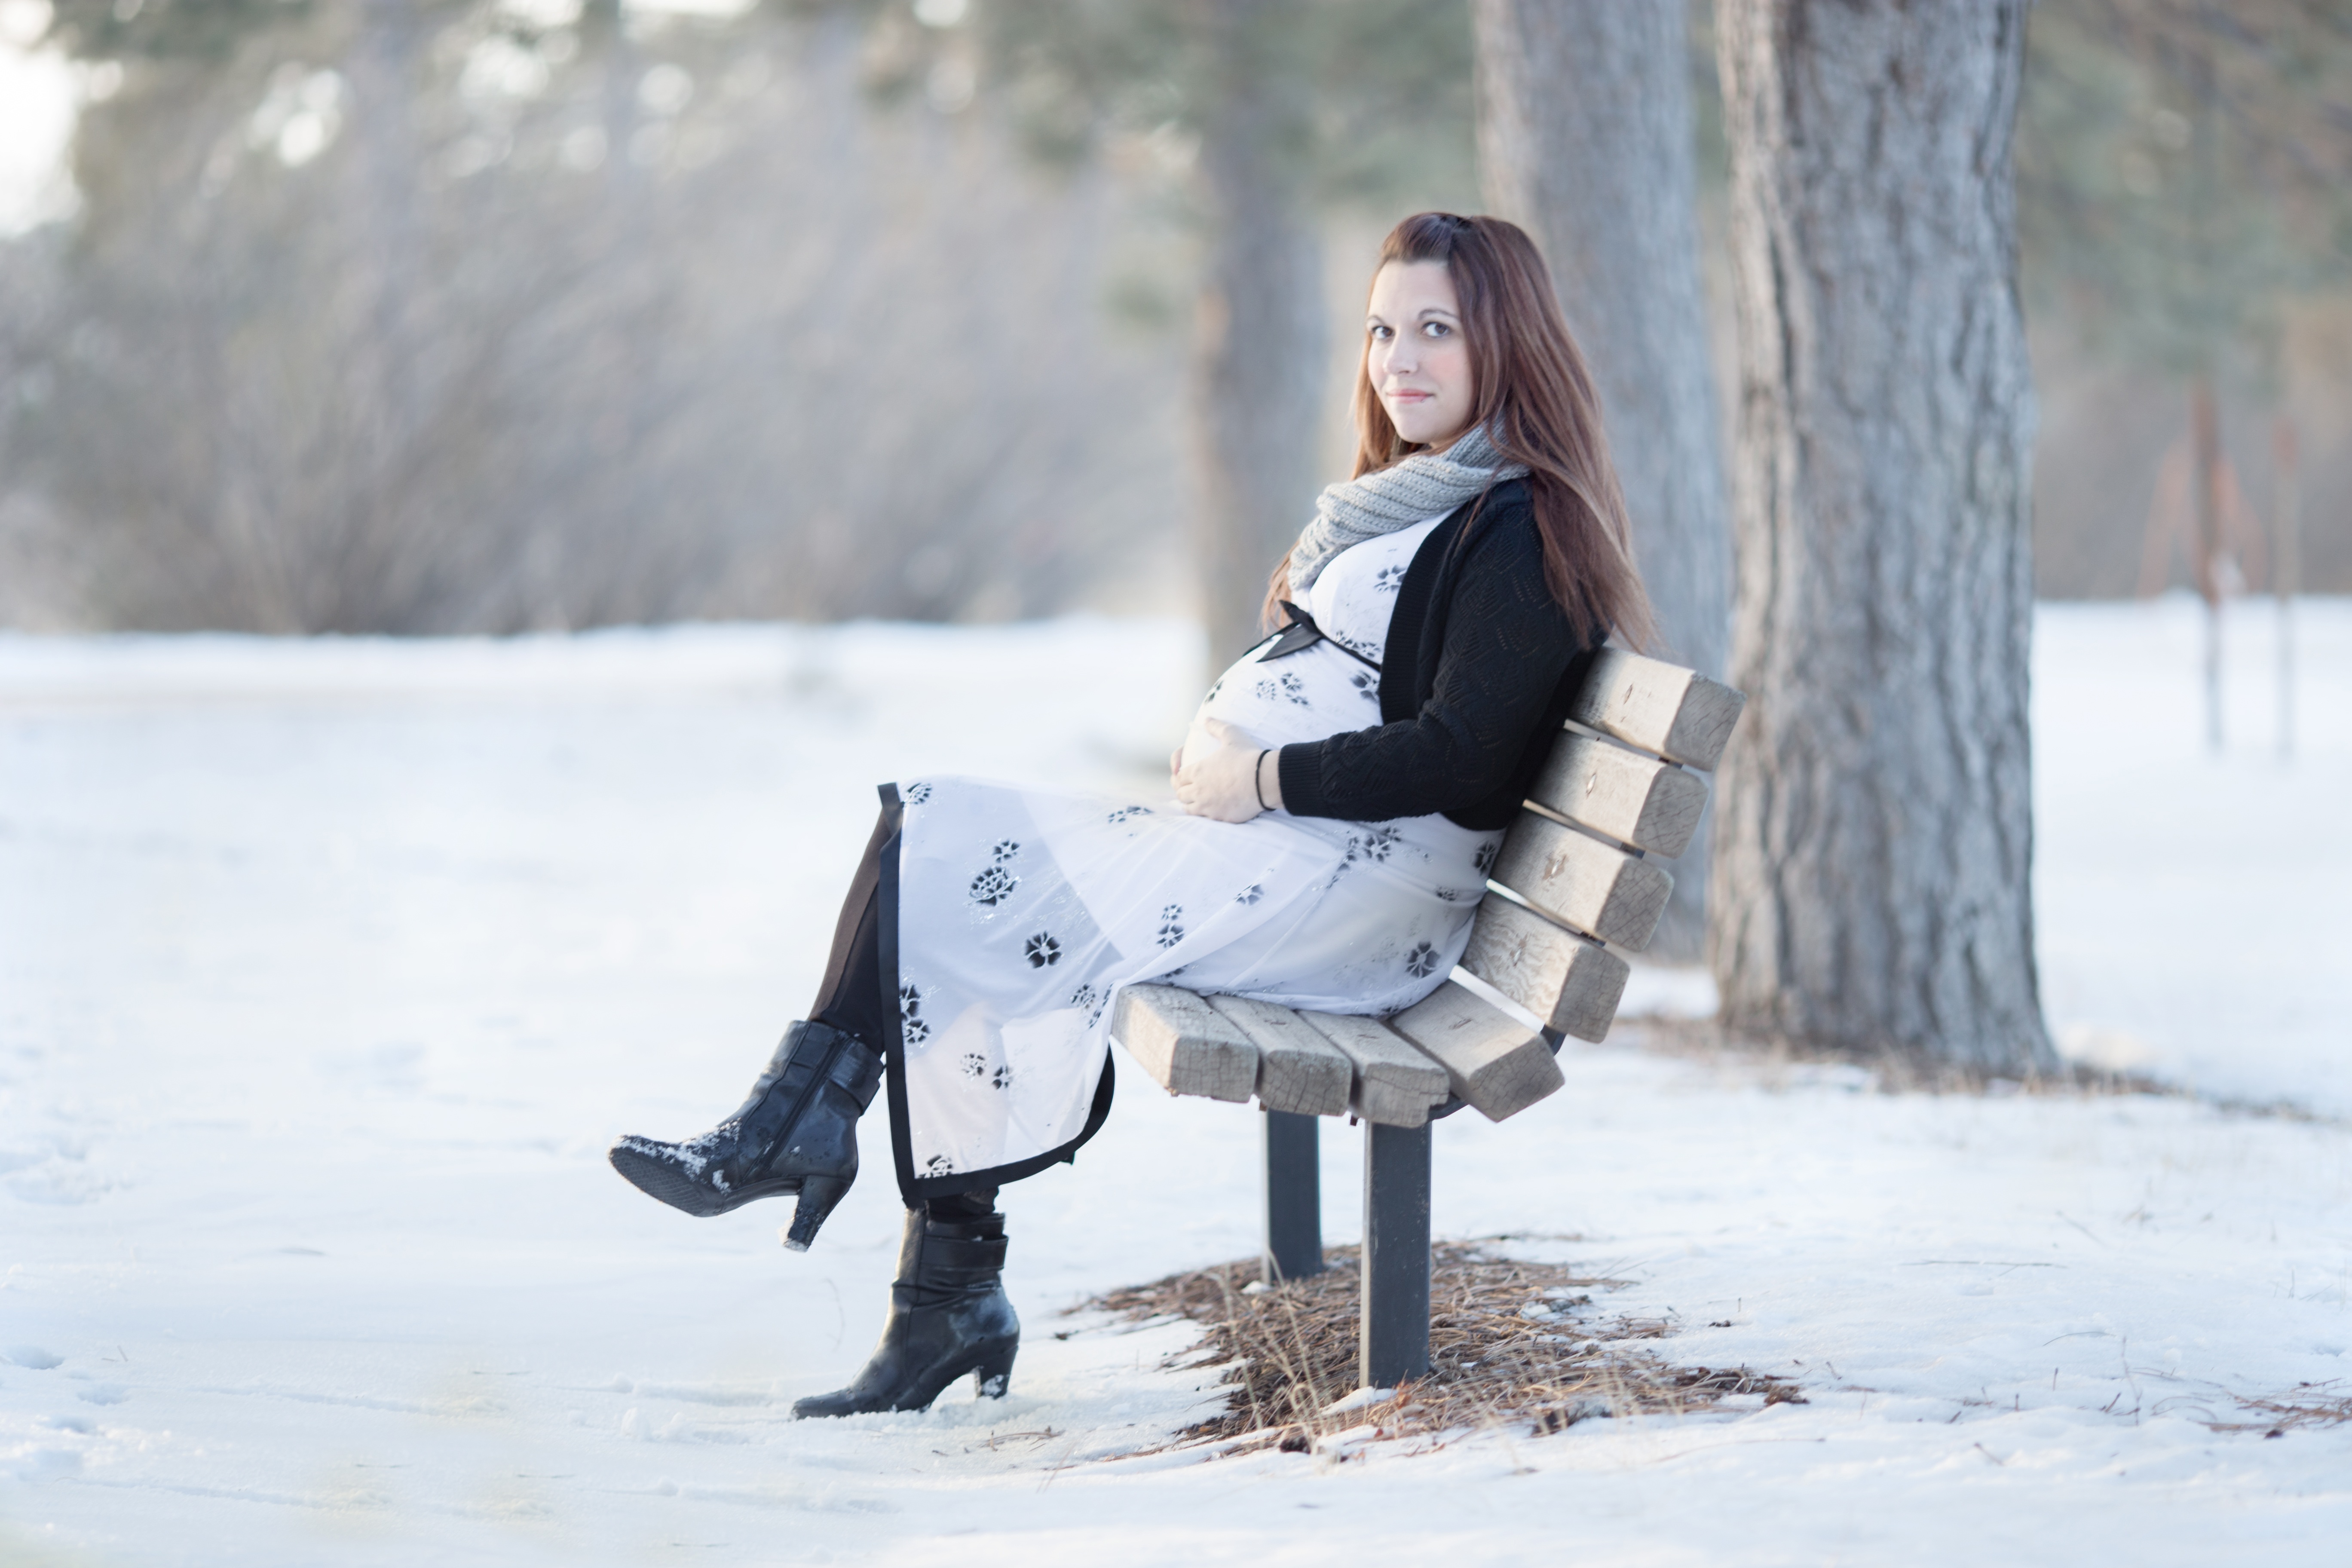
snow, winter, woman, female, young, spring, sitting, weather, season, pregnancy, mother, footwear, photograph, photo shoot, human positions